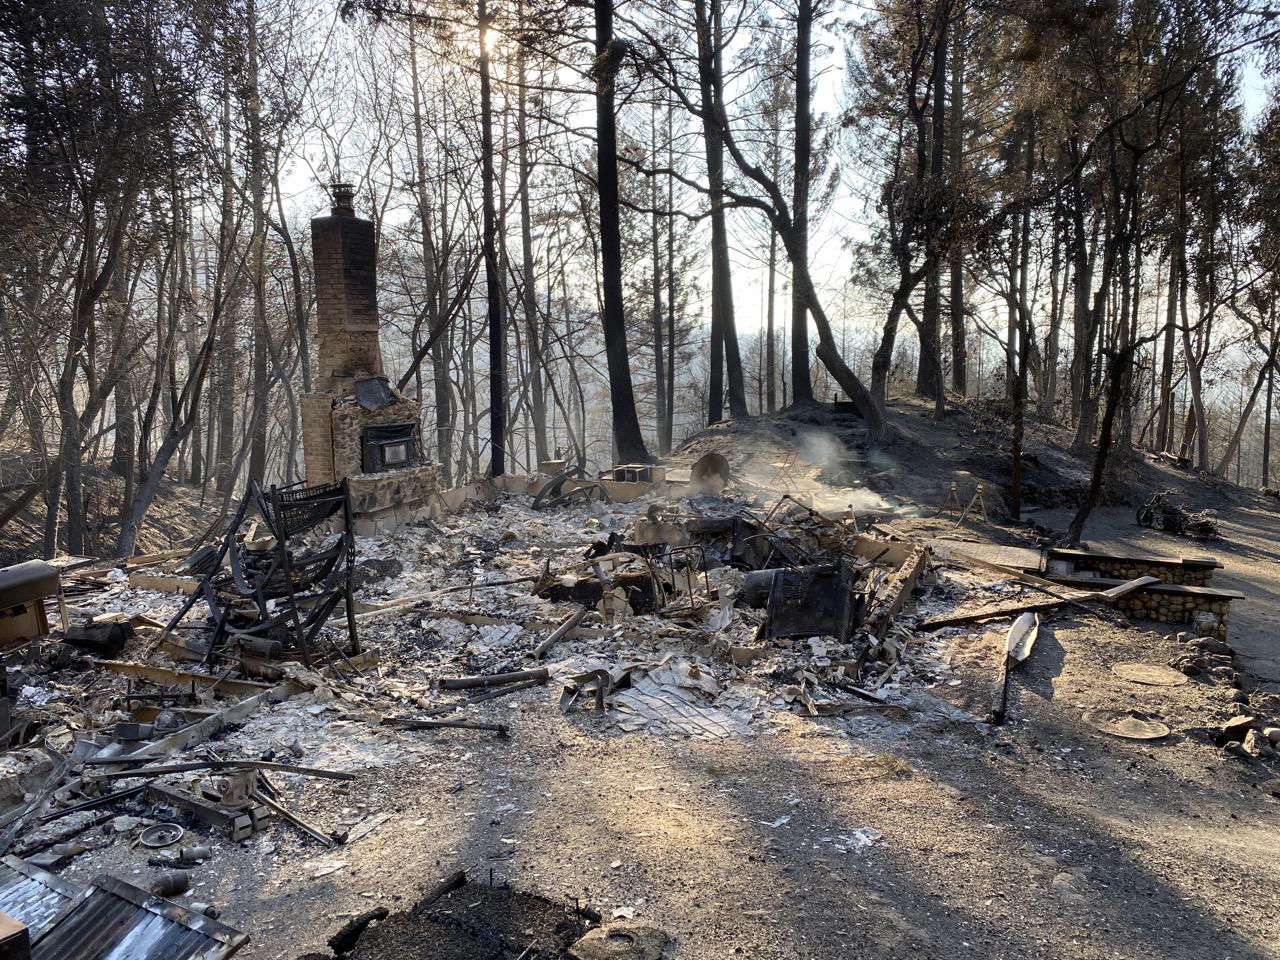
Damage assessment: destroyed